Associação Esportiva Tiradentes

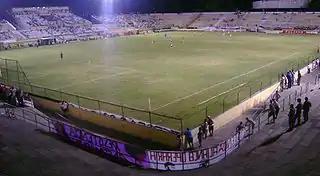
Estádio Presidente Vargas (Ceará)

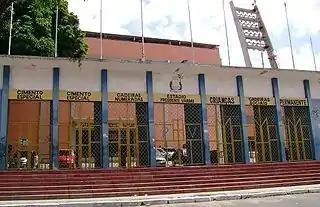
Estádio Presidente Vargas – exterior view

Associação Esportiva Tiradentes, commonly known as Tiradentes, is a Brazilian football club based in Fortaleza, Ceará state. They competed in the Série C once.